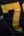
Number: 7